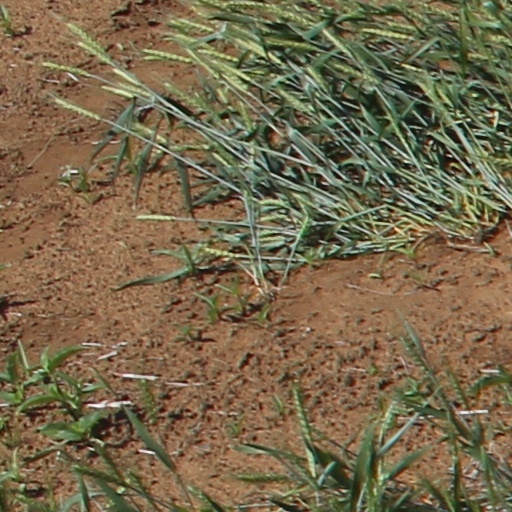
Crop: wheat